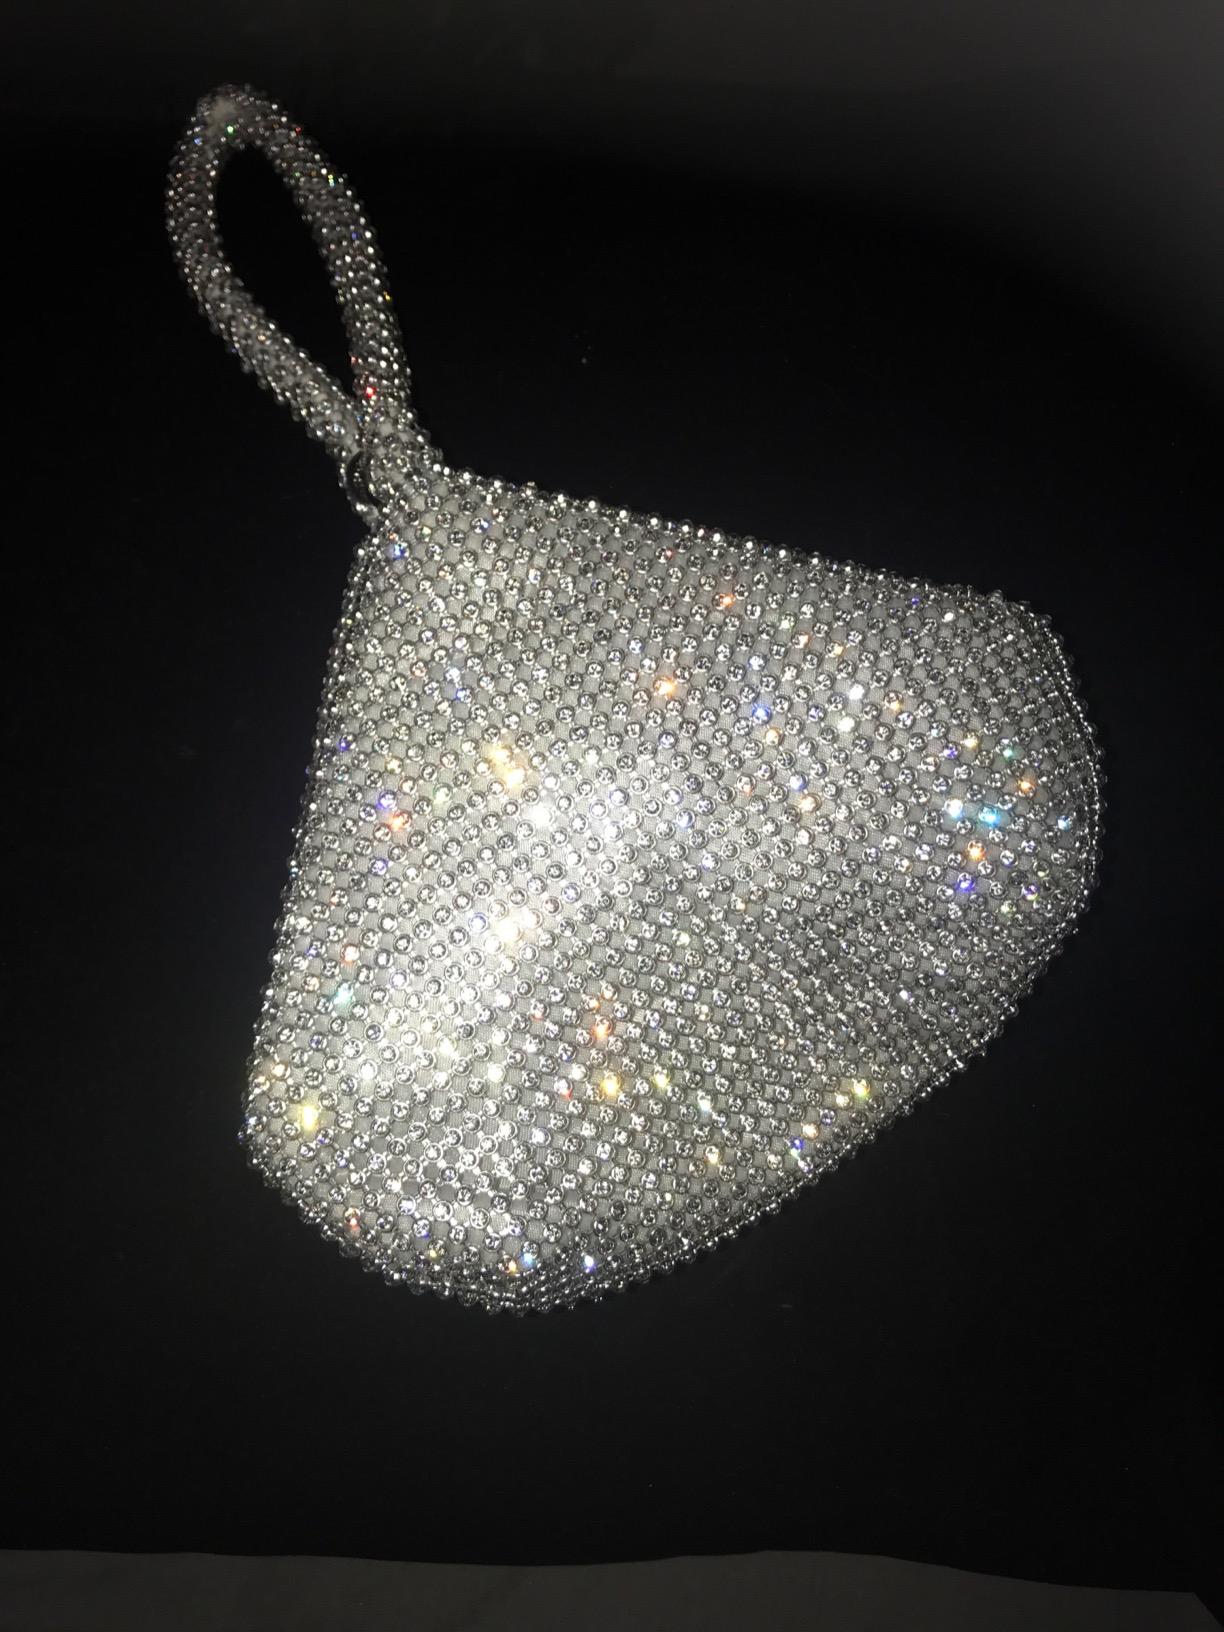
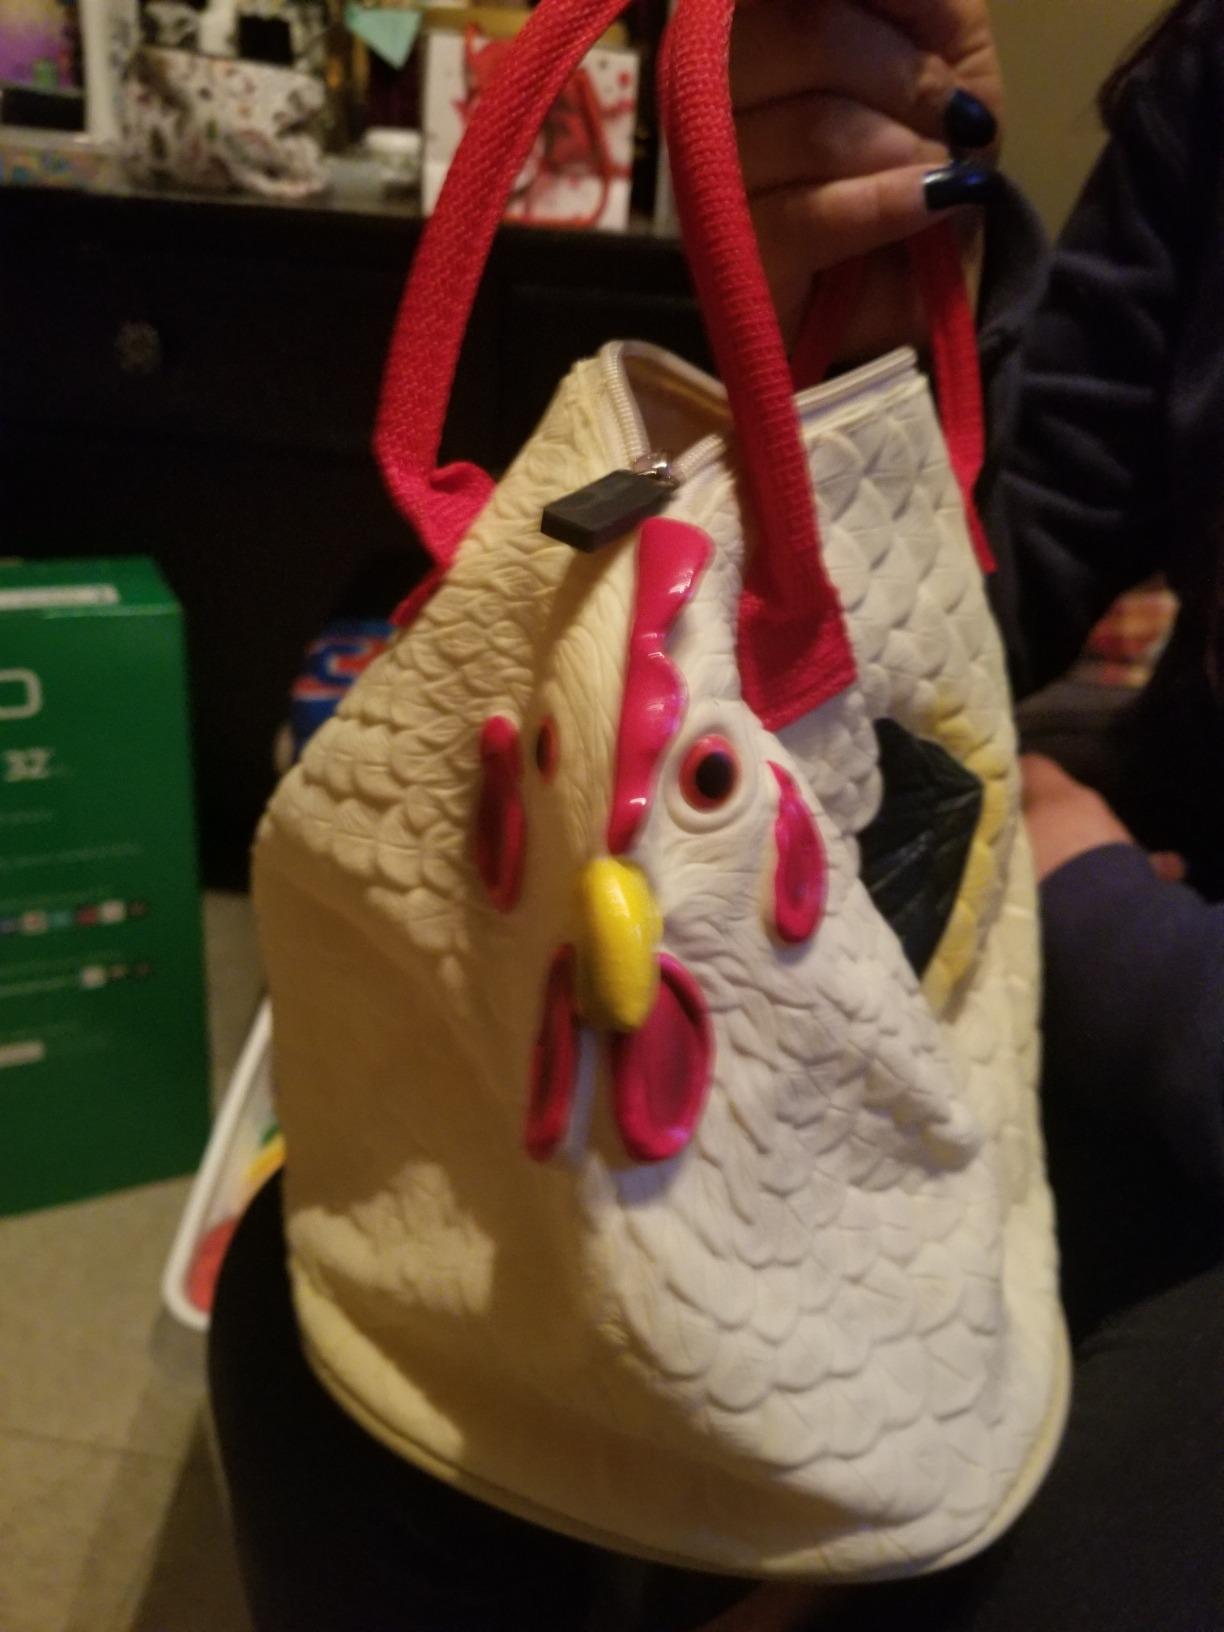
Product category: accessories_handbag
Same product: no